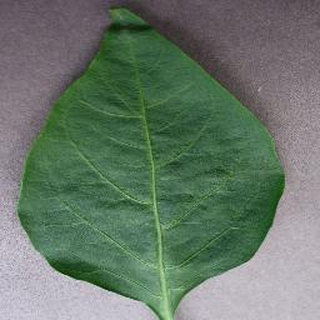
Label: healthy_bell_pepper